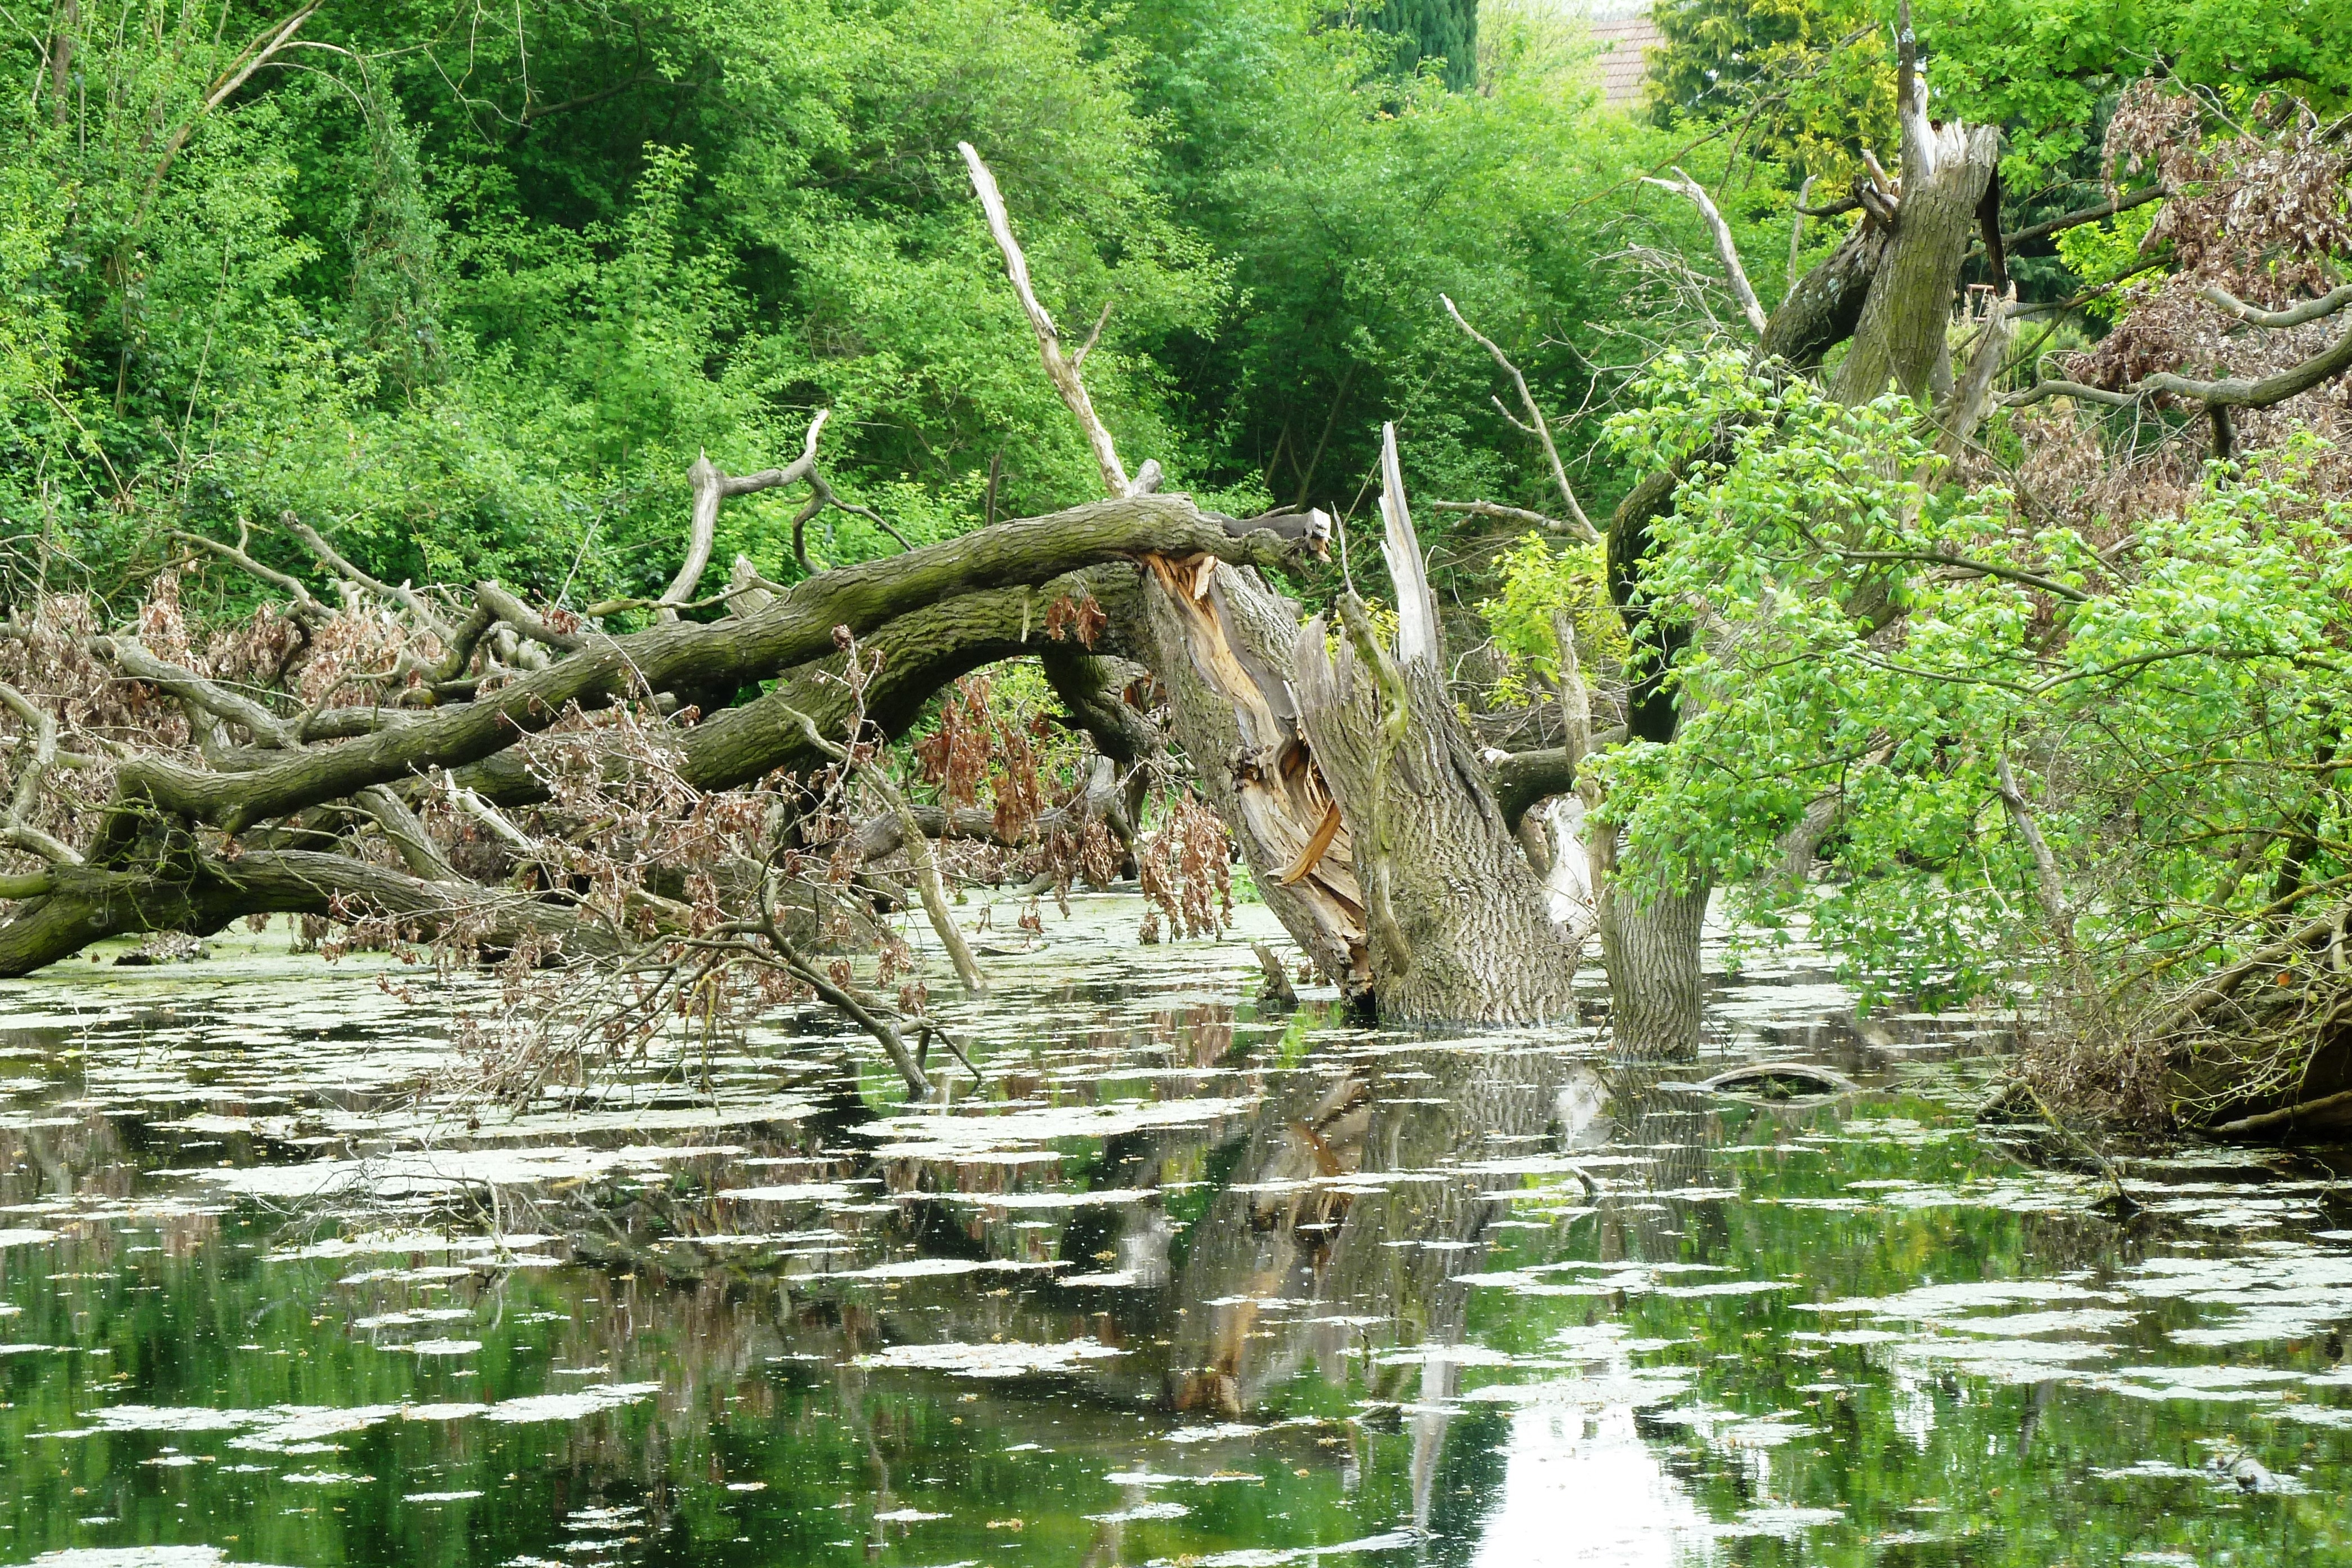
tree, forest, swamp, wilderness, river, pond, stream, jungle, botany, garden, trees, aesthetic, rainforest, wetland, woodland, habitat, ecosystem, standing waters, aue, old growth forest, natural environment, bayou